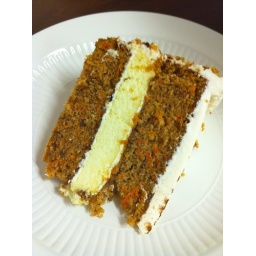
Carrot cake with cheesecake layer covered in orange cointreau buttercream